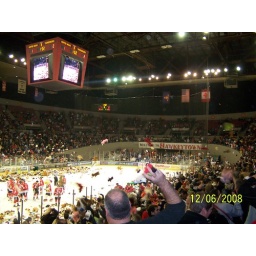
teddy bears flying in